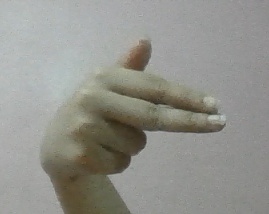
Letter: ghain